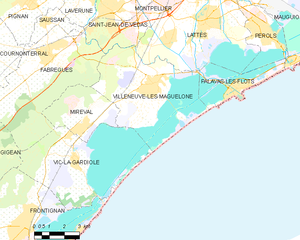
Carte de la commune française de code INSEE 34337 - Villeneuve-lès-Maguelone
Villeneuve-lès-Maguelone est une commune française située dans le département de l'Hérault, en périphérie de Montpellier, en région Occitanie.
La Mosson est un cours d'eau héraultais dont la source se situe dans la garrigue de la commune de Montarnaud, puis longe la limite occidentale de la ville de Montpellier pour se déverser dans le Lez et l'étang de l'Arnel à proximité des communes de Palavas-les-Flots et Villeneuve-lès-Maguelone.